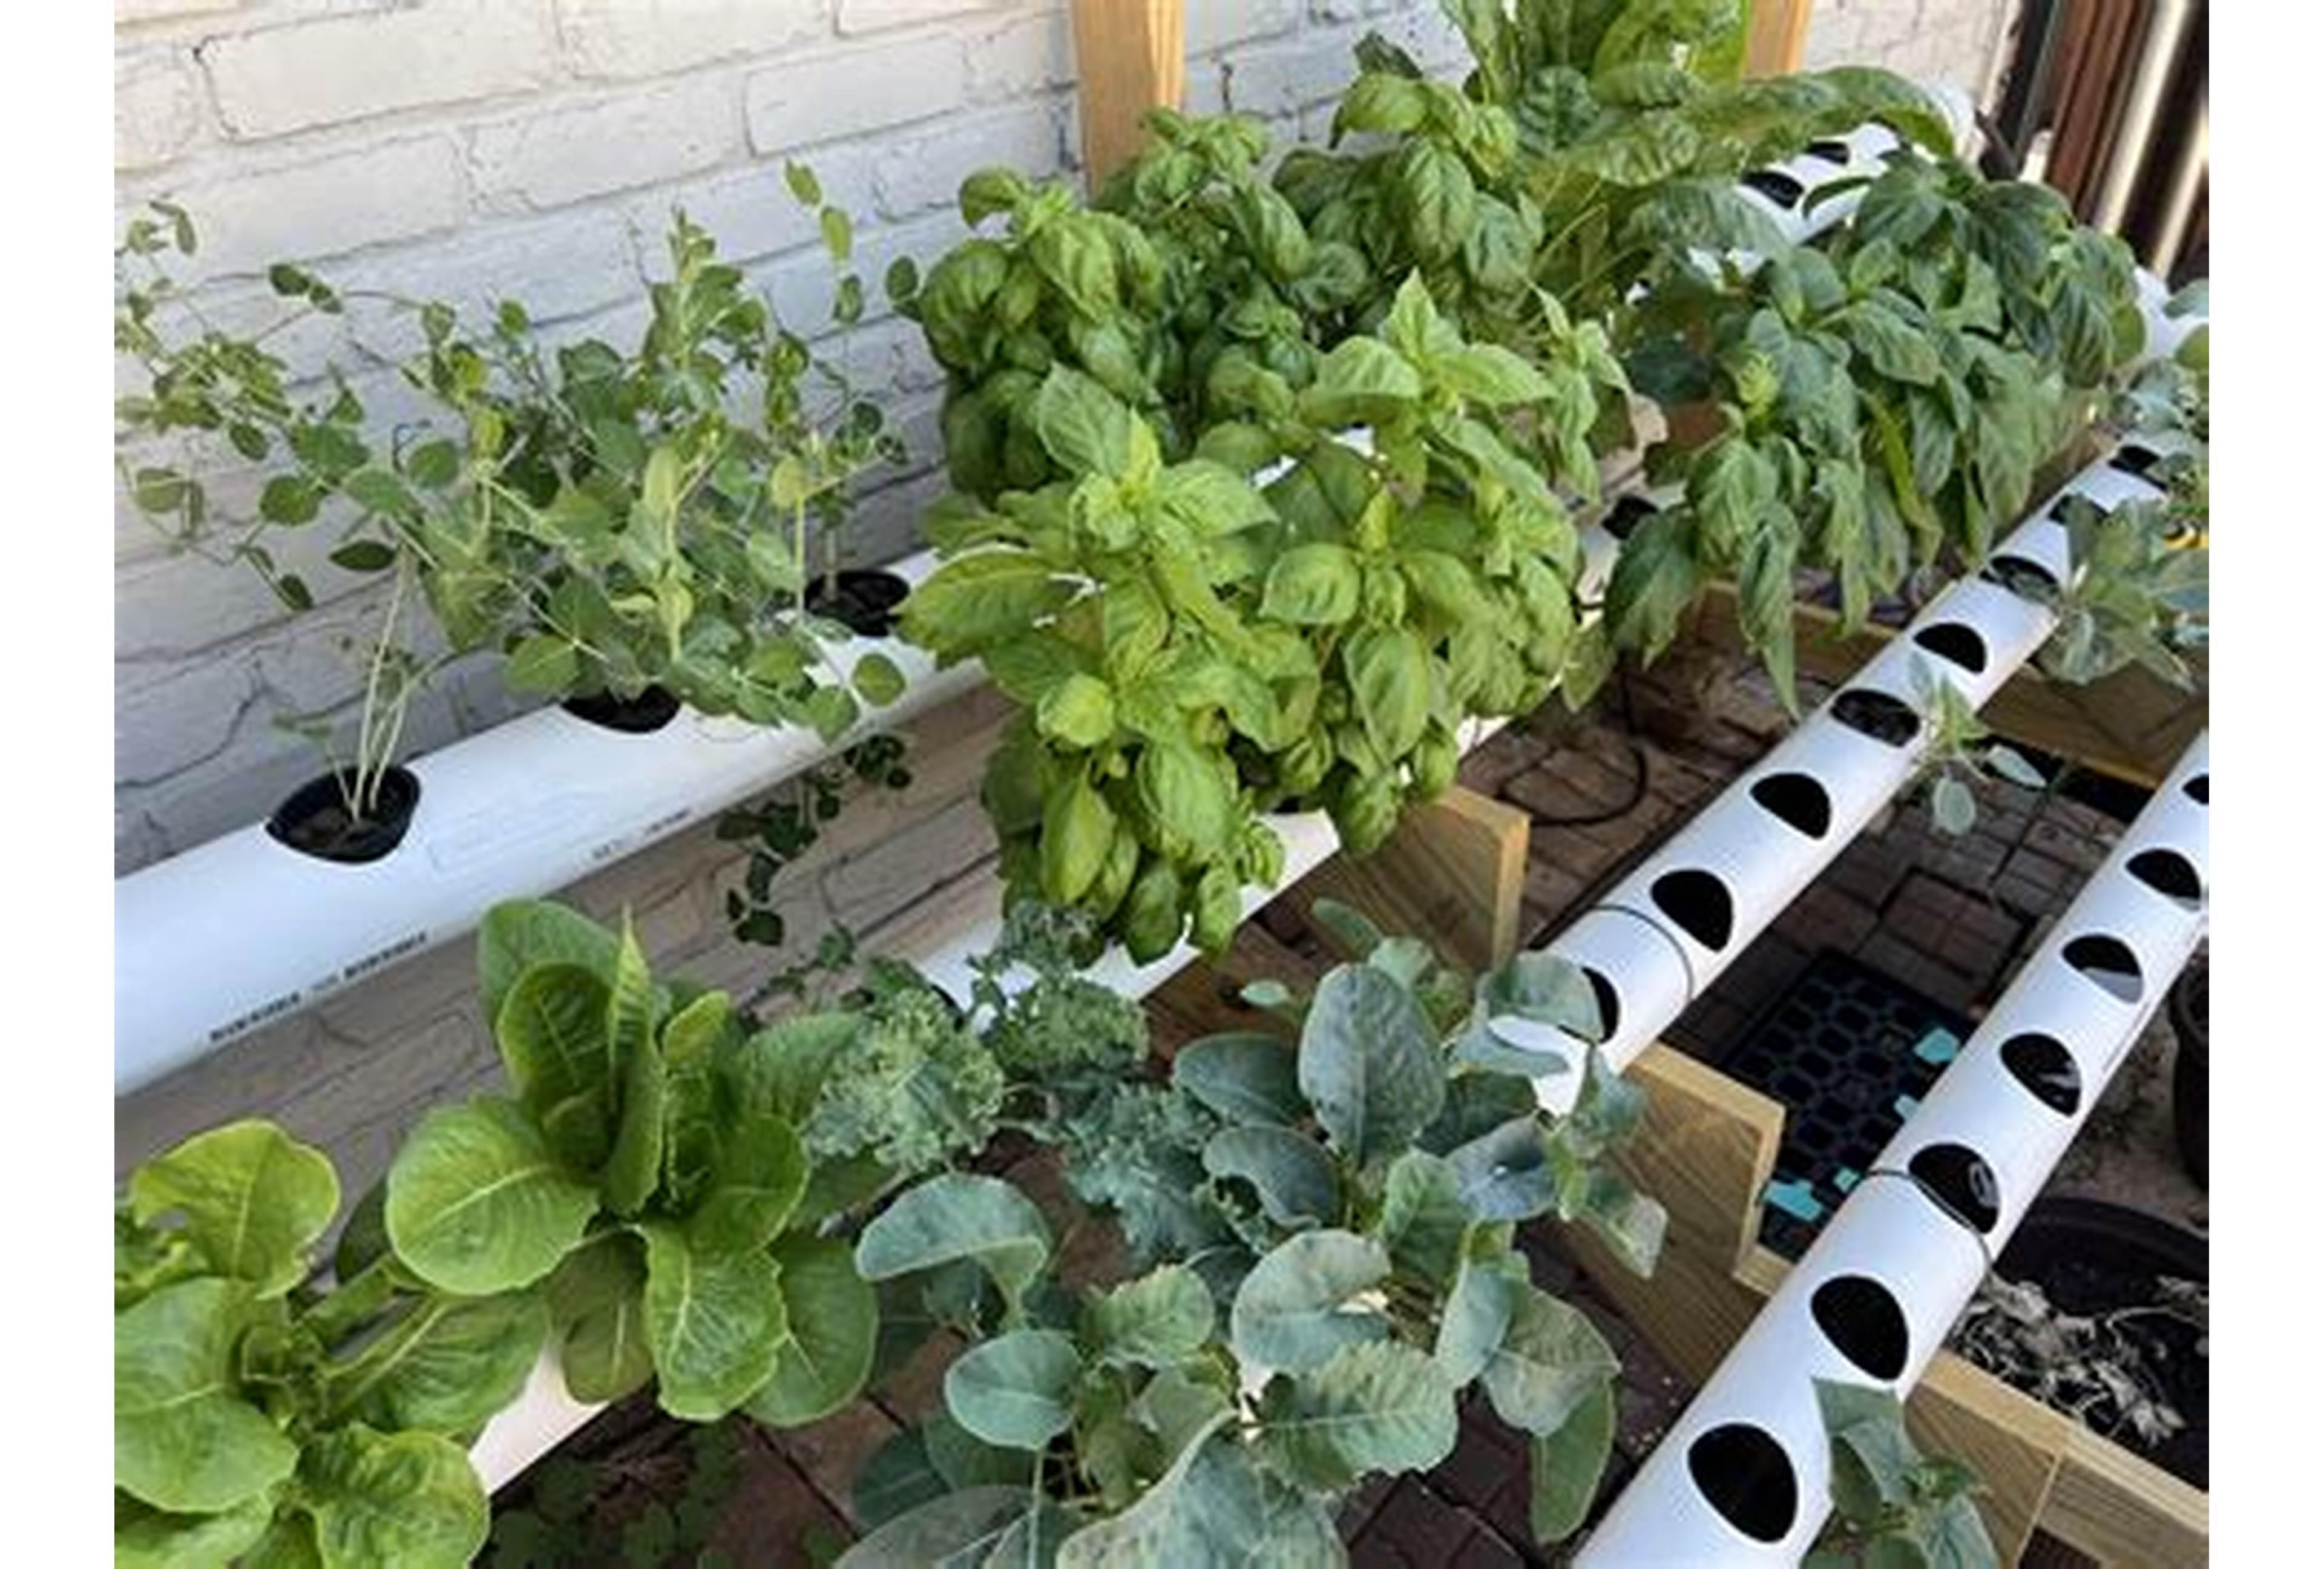
Hichi ni Kilimo cha kisasa kinachojulikana kama haidroponi, ambapo mkulima hutumia mabomba ambayo hupitisha maji yanayoekewa virutubisho, hivyo kuwezesha mboga mboga kukua na kustawi vizuri. Aina hii ya shamba inaweza ikatumika popote nyumbani au katika mashamba kwani ni rahisi katika utunzaji.